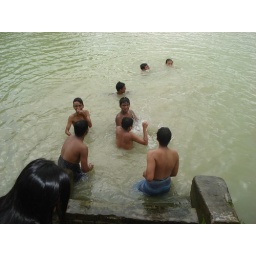
Bandorbon, Chittagong, Bangladesh. all of my cousing were swimming in a river